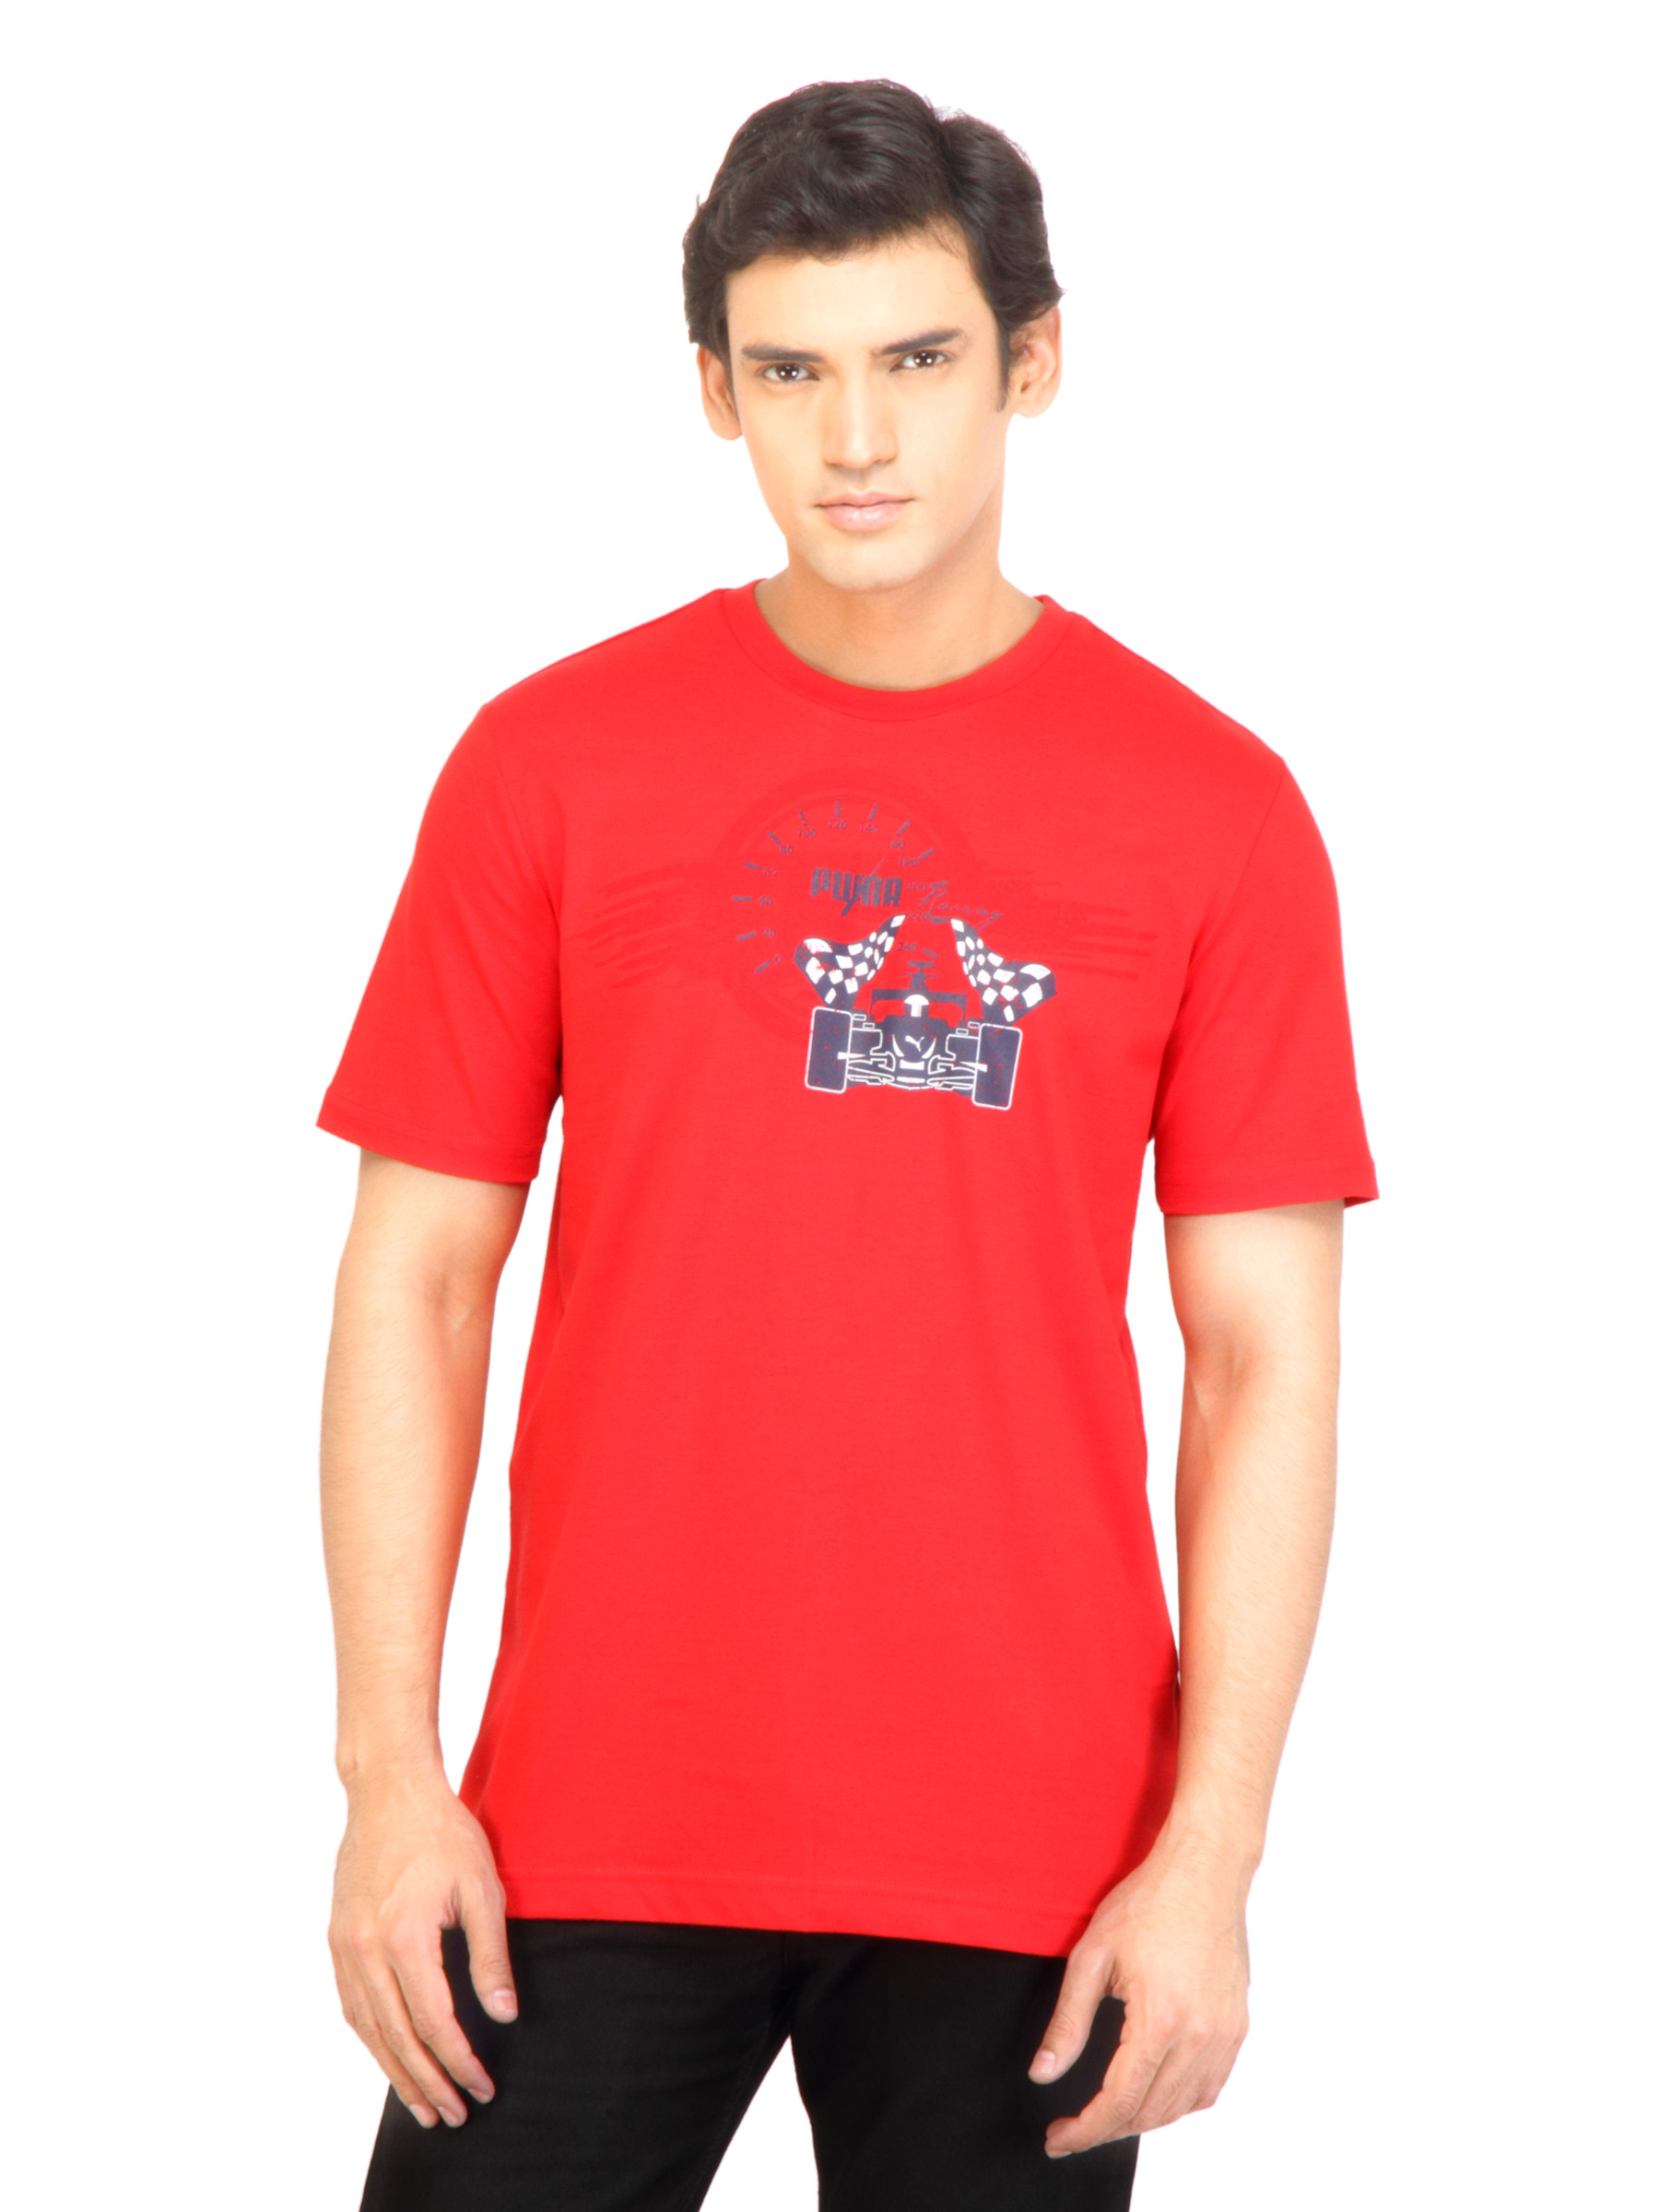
Puma Men GP Speed Red Tshirts
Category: Apparel / Topwear / Tshirts
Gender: Men
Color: Red
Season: Fall 2011
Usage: Casual